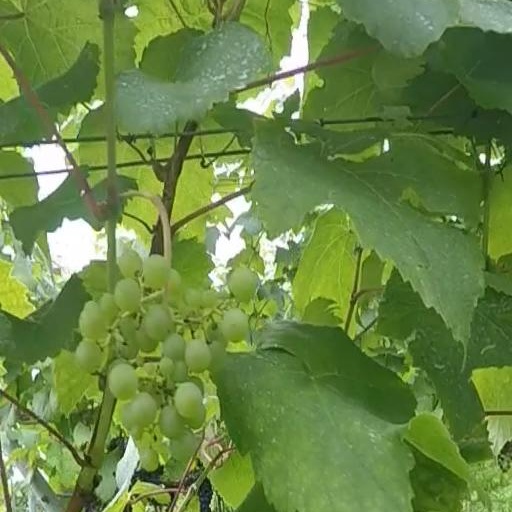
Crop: grape